Spear-thrower

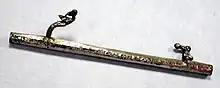
A silver Peruvian atlatl from the 12th–15th century

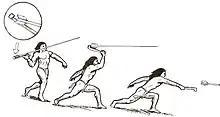
Atlatl in use

A spear-thrower, spear-throwing lever, or atlatl ( or ; Nahuatl "ahtlatl" ) is a tool that uses leverage to achieve greater velocity in dart or javelin throwing, and includes a bearing surface that allows the user to store energy during the throw.